Marcel Desailly

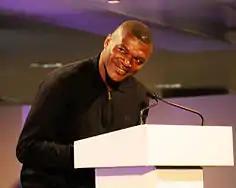
Desailly on stage at the launch of 1GOAL Education for All in 2009.

Desailly is currently residing in Ghana. He is currently a Laureus Academy member and OrphanAid Africa Lifetime ambassador to Ghana and France (since 2005). He was mentioned as a possible candidate for the coaching position of the Ghana national team. He has since pulled out of the race to coach the Ghana national team, although the option is likely to keep coming up. In June 2011, he opened a sports facility in Ghana called Lizzy Sports Complex, in memory of his late mother, geared to young players and children in particular. Many African national teams use the centre as a camp to prepare for international tournaments. Desailly sold his interest in the business to Osei Kwame Despite in October 2019.